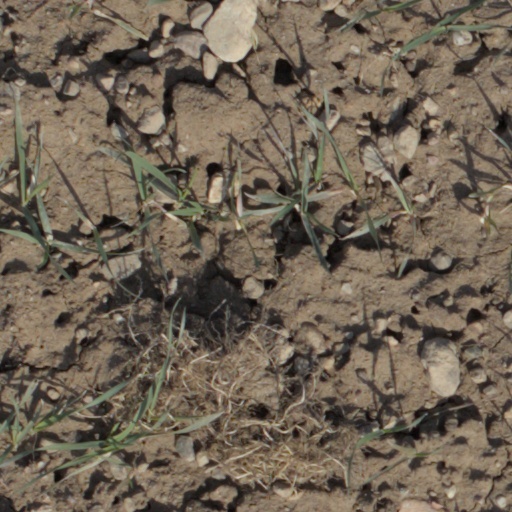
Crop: wheat